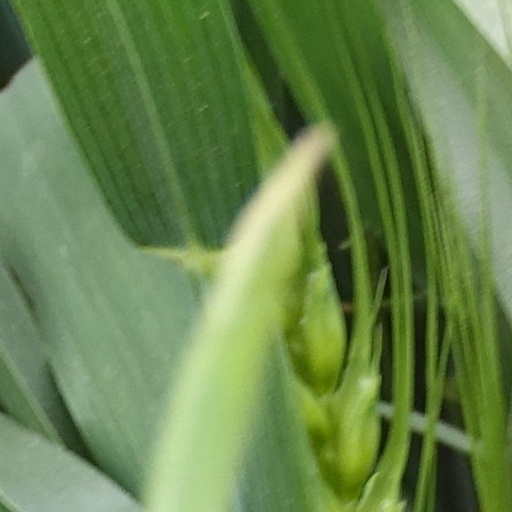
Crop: wheat